Verb phrase ellipsis

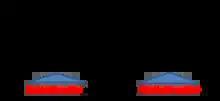
VPE Mastery Example.

In this example, while the object ピアノ (piano) is omitted, the verb 弾く (play) remains overt. Tanaka (2023) argues that this does not support the existence of verb-stranding VP-ellipsis (VPE) in Japanese. Instead, it is more appropriately analyzed as argument ellipsis, where specific arguments (e.g., objects) are omitted while the verb phrase remains intact.